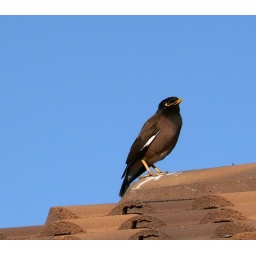
Mynah sitting on the roof top of my brother's house in ACT Australia